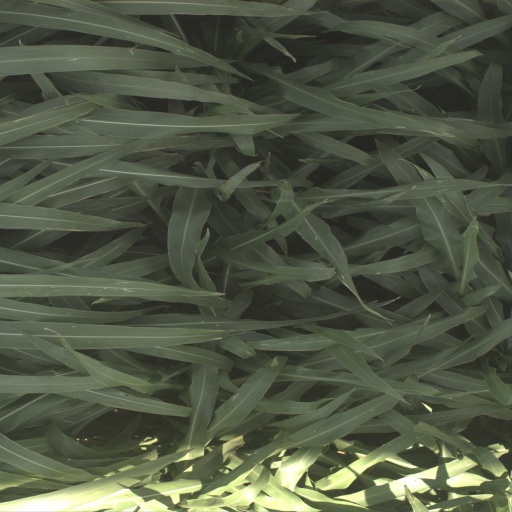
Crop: sorghum